Aaron Bummer

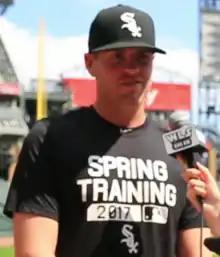
Bummer with the Chicago White Sox in 2017

Aaron James Bummer (born September 21, 1993) is an American professional baseball pitcher for the Atlanta Braves of Major League Baseball (MLB). He has previously played in MLB for the Chicago White Sox.